Merimbula

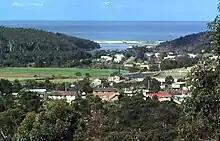
View of town

Merimbula hosts two annual Orchid Shows, both held in Twyfold Hall opposite the Tourist Information Centre. The winter Orchid Show is in late August, and the Australian Native Orchid Show is in early November. The annual Jazz Festival is held on the Queen's Birthday weekend early in June. A much smaller Country Music Festival is held in the Merimbula-Imlay Bowling Club around the beginning of November each year. The Pambula Merimbula Golf Club hosts one of the country's bigger Weeks of Golf attracting over 900 golfers during October.